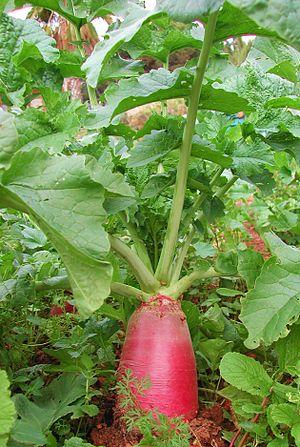
Le mot rave est un nom commun à plusieurs espèces; c'est un nom vernaculaire ambigu désignant en français certaines plantes potagères ou fourragères cultivées pour leur racine comestible et par métonymie le légume correspondant. La betterave sucrière, plante industrielle, est sans doute la rave la plus répandue aujourd'hui mais on ne la classe généralement pas comme « rave » entendu selon le sens commun.